Mangi-Tungi

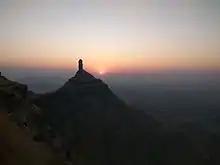
Sunrise above Tungi Peak

(i) Lord Parshvanath Jain Temple : Main idol of this temple is a 3.8 feet idol Lord Parshvanath in padmasan posture, installed in 1858(V.S. 1915). There is samavsharan temple and in this temple 12 idols are made in stone and 33 idols are made in metal.